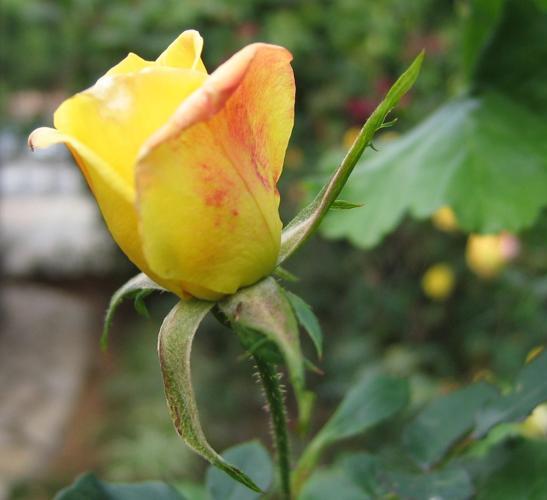
Label: rose